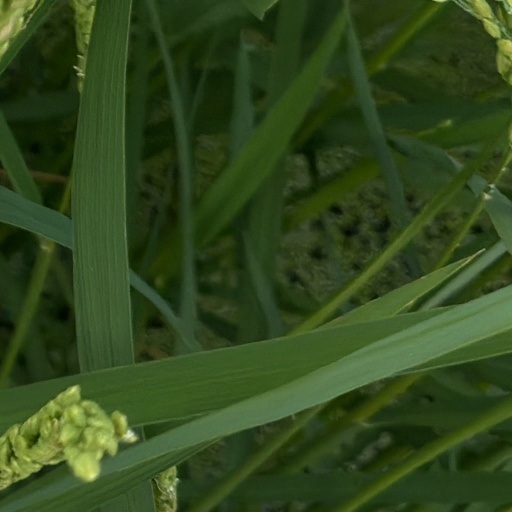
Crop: rice